Prince Mirko of Montenegro

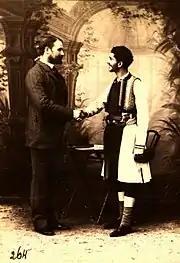
Prince Mirko with his tutor Charles Piguet (ca. 1900)

As Prince Mirko's wife was the granddaughter of Anka (Anna) Obrenović, a member of the Serbian House of Obrenović, it was agreed with the Serbian Government that Prince Mirko would be proclaimed Crown Prince of Serbia in the event that the marriage of King Alexander and Draga Mašin was childless.